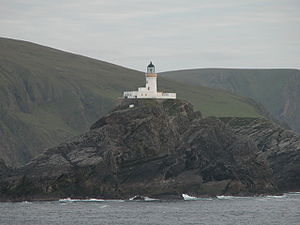
Muckle Flugga
Muckle Flugga, set fra nord.
Muckle Flugga er en lille klippeø nord for den shetlandske ø Unst og 600 m syd for de britiske øers nordligste punkt, klippeøen Out Stack. Muckle Flugga kan ses fra det nærliggende naturreservat Hermaness på Unst. Muckle Flugga var Storbritanniens nordligste beboede sted indtil 1995, men det sluttede, da fyret blev automatiseret samme år.